Joseph Moskowitz

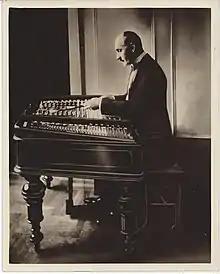
Joseph Moskowitz playing the cimbalom (c.1920s)

Joseph Moskowitz (1879 – June 1954) was an American cimbalom player, composer, restaurant owner and recording artist in New York City during the first half of the twentieth century. A descendant of a family of klezmer musicians, he was among the most well-known American cimbalom players of his time, and had a wide repertoire which included not only Jewish music but also Romanian, classical, and ragtime music. He is thought to have composed over 100 cimbalom pieces which drew upon various musical influences. His restaurant Moskowitz & Lupowitz, on Second Avenue also became a popular destination and celebrity hangout in the 1920s and 1930s.